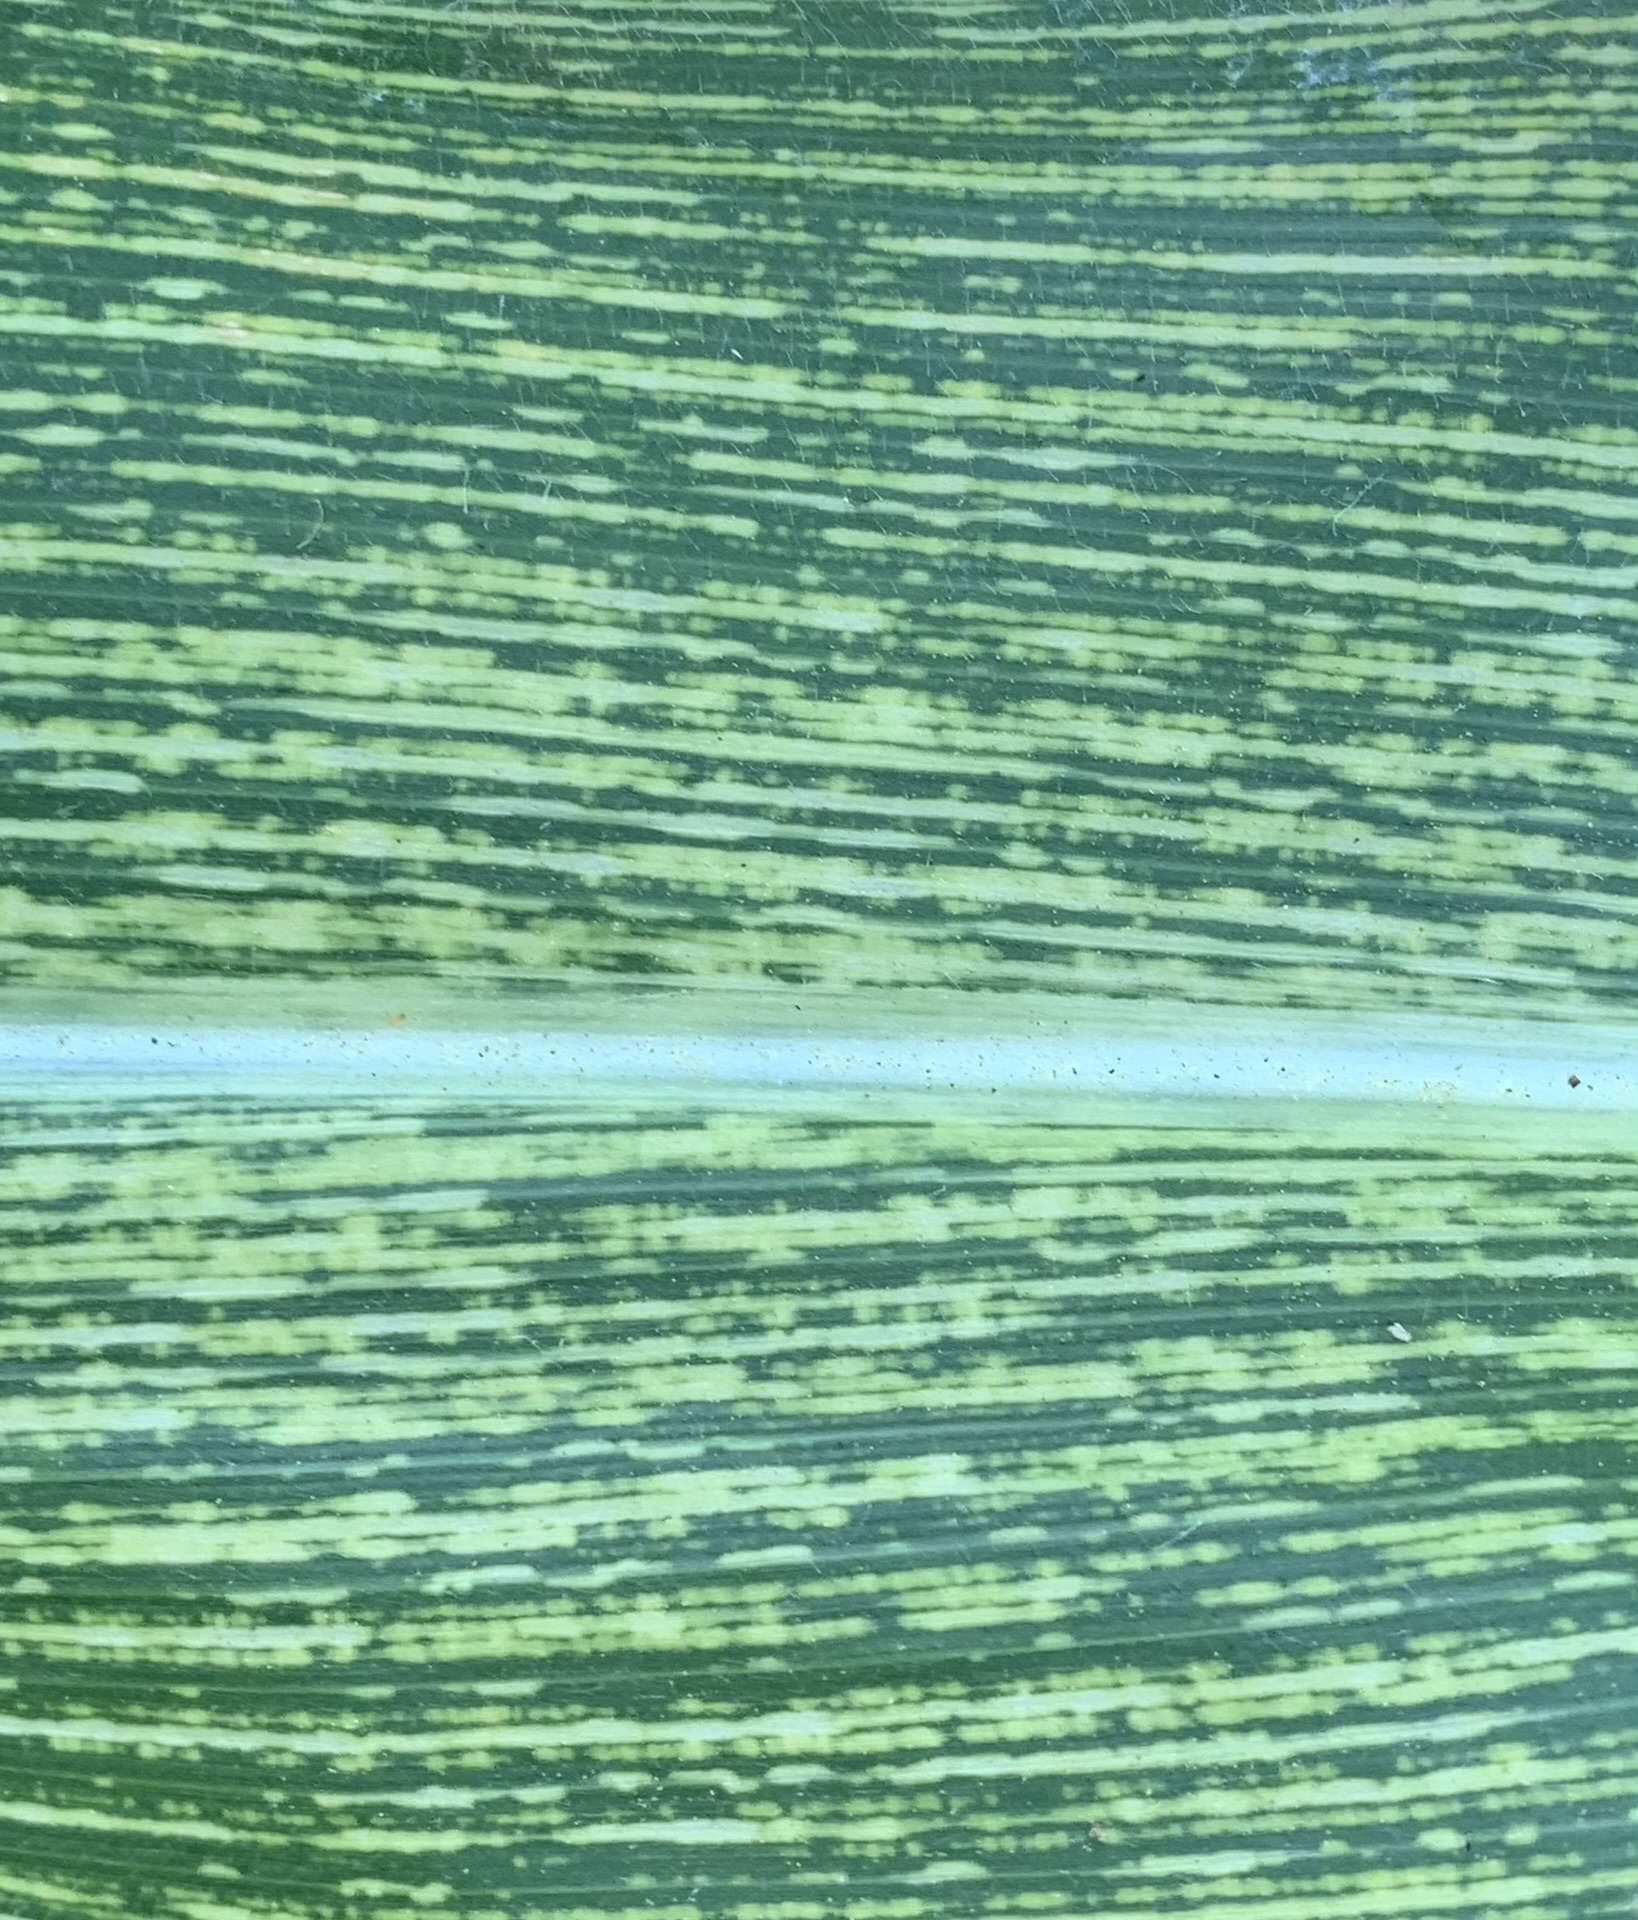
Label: MSV